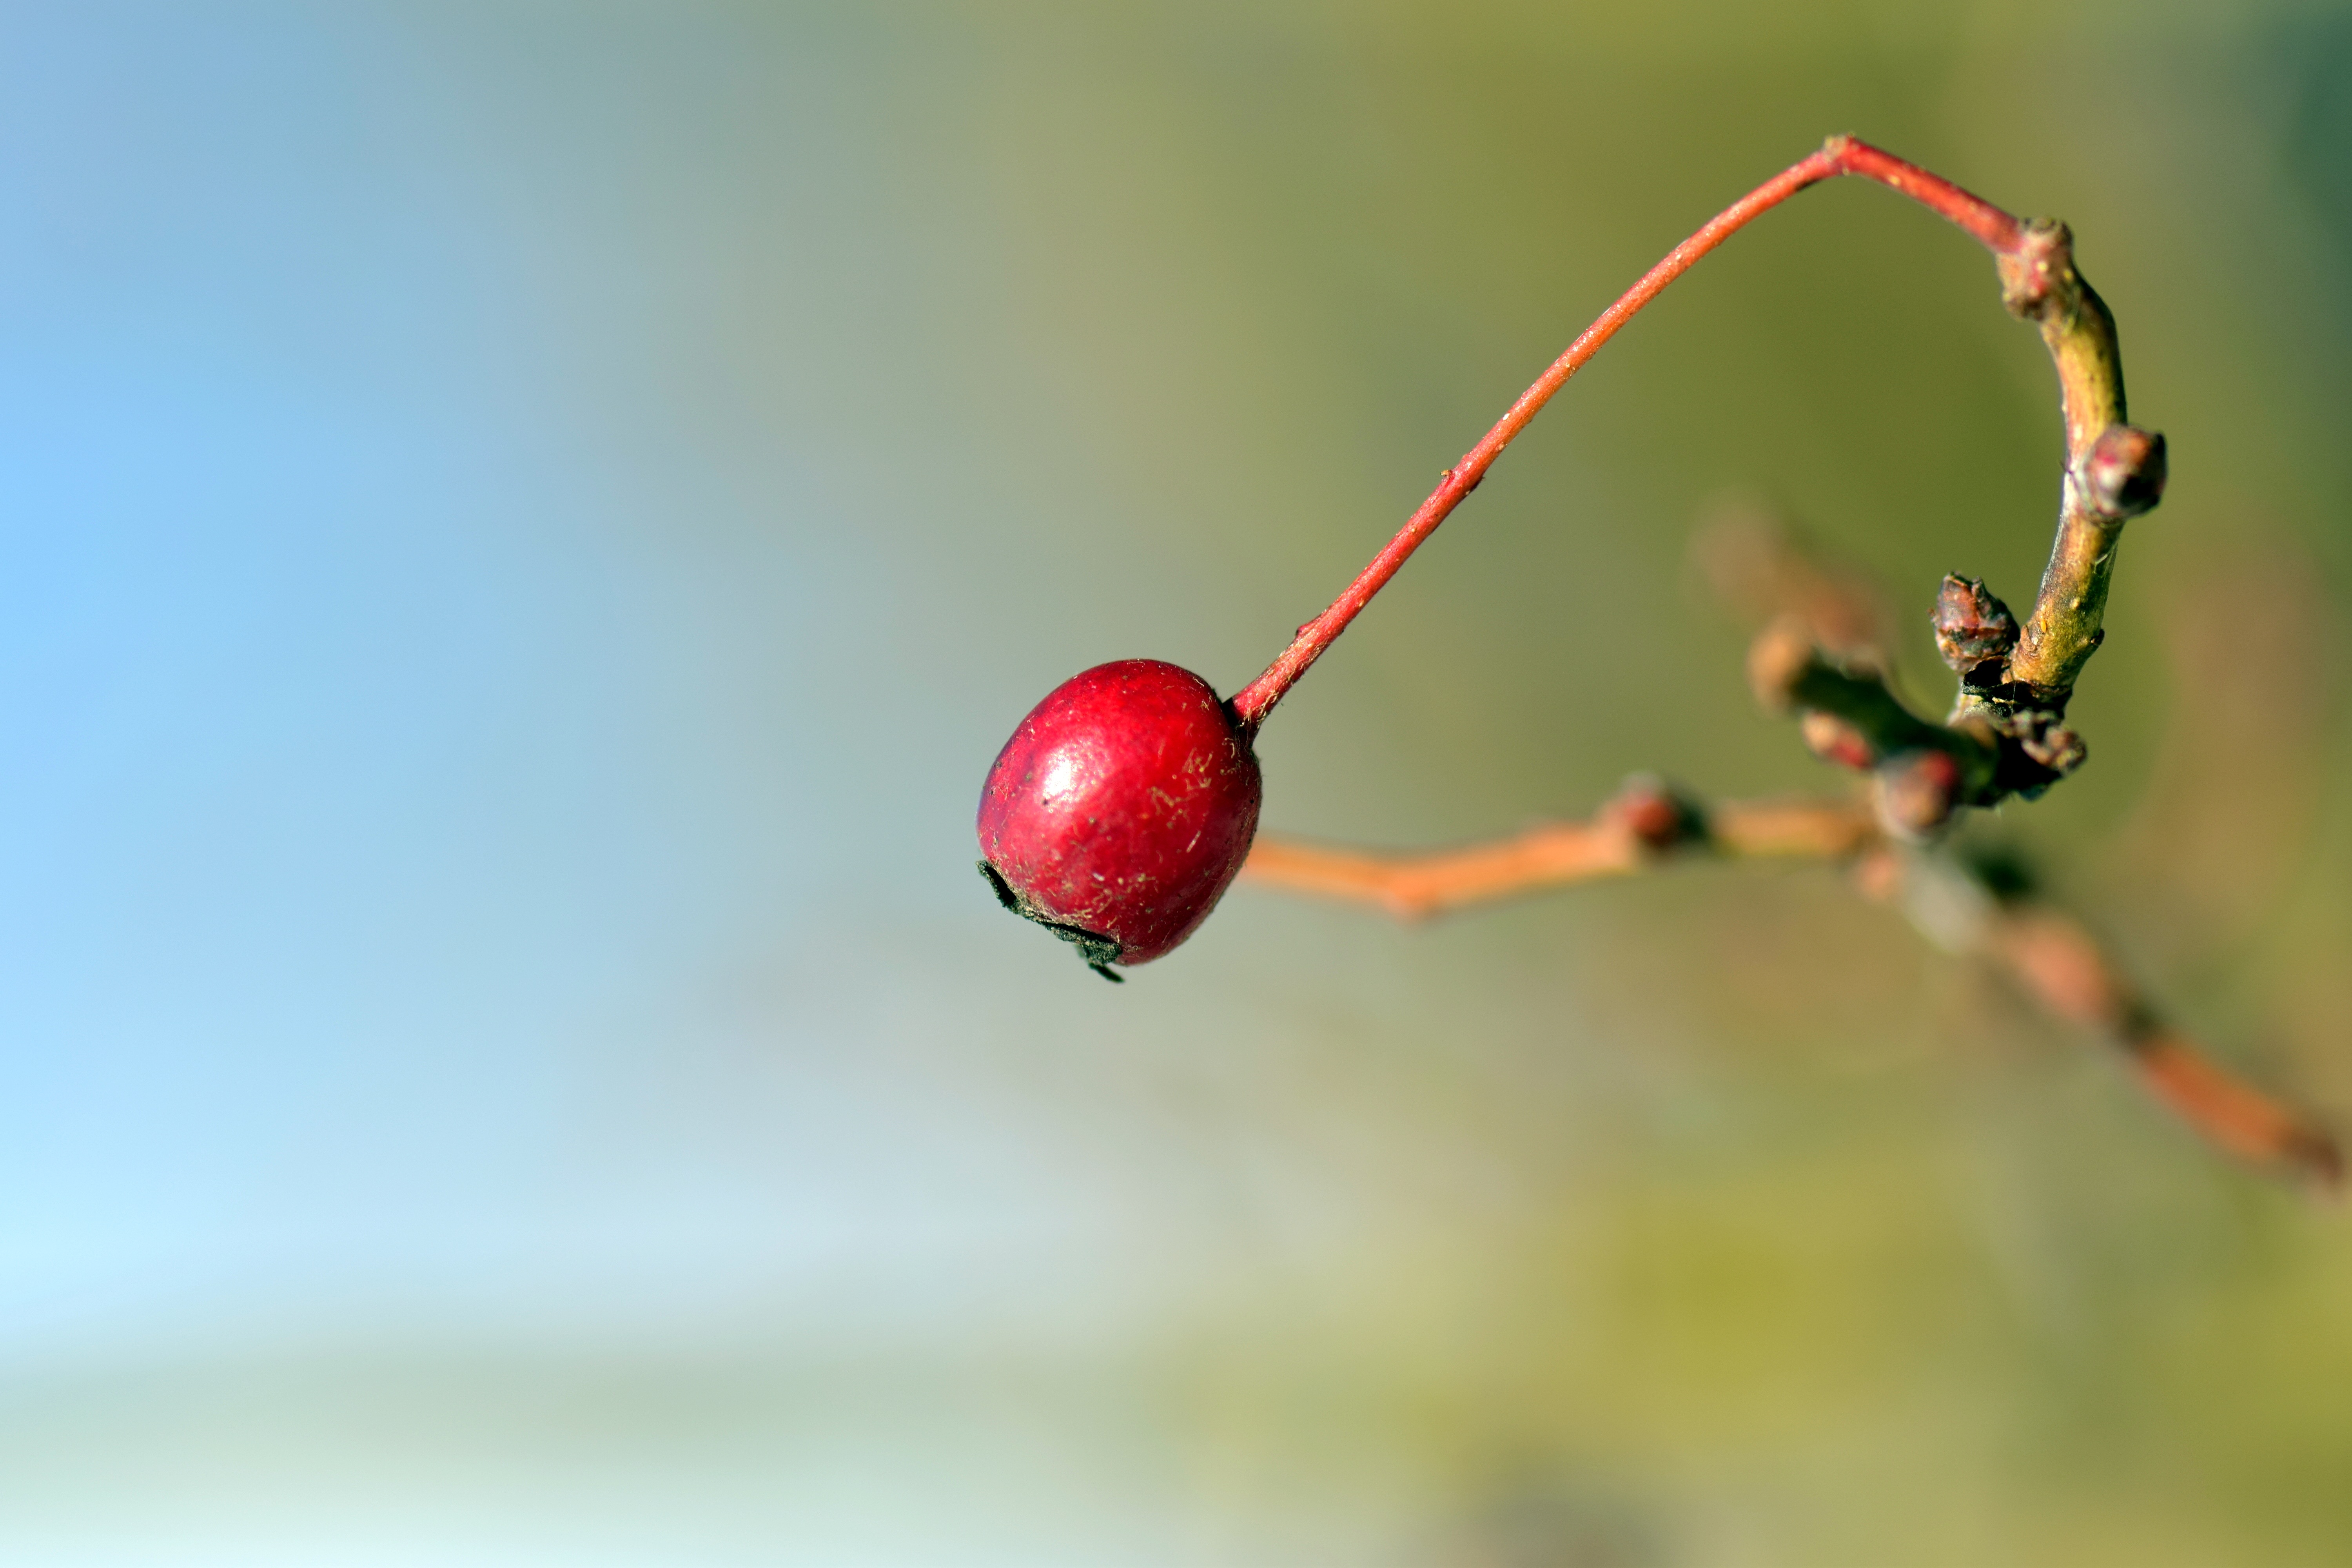
red, macro photography, photography, close up, plant, flora, branch, leaf, flower, produce, rose hip, twig, plant stem, food